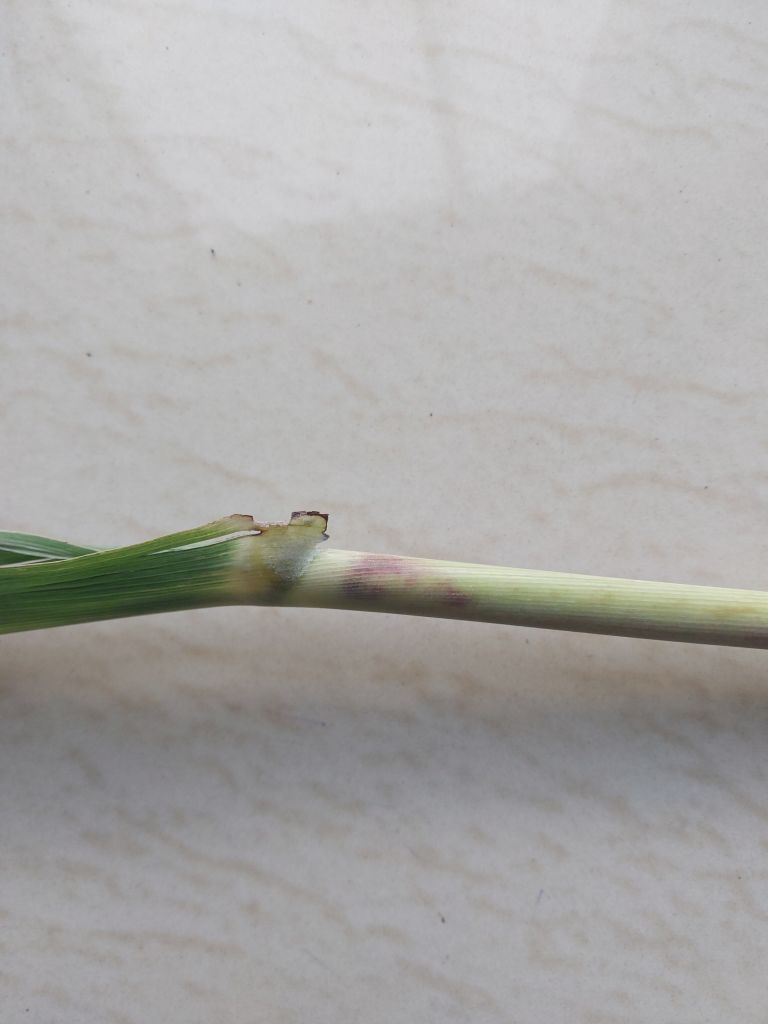
Label: Smut